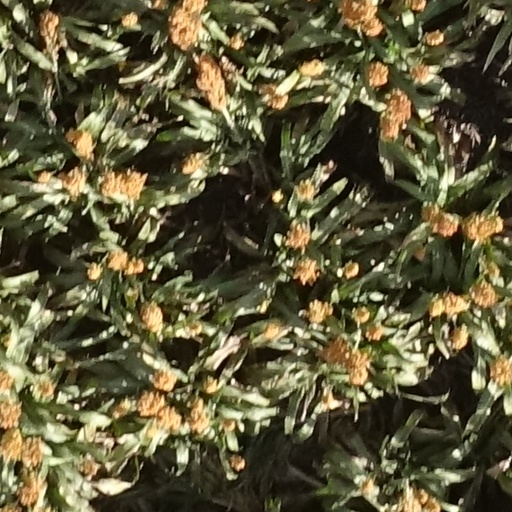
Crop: sorghum